Cavehill

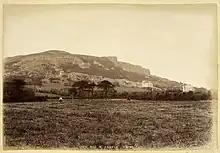
Cave Hill in the late 19th century

This fort, on the top of the cliff, is an example of an old ringfort or rath. It is protected on one side by a precipice. On the others by a single ditch with a depth of and width of . The enclosed area is nearly level. The flat top of the fort is from north to south, and from east to west.